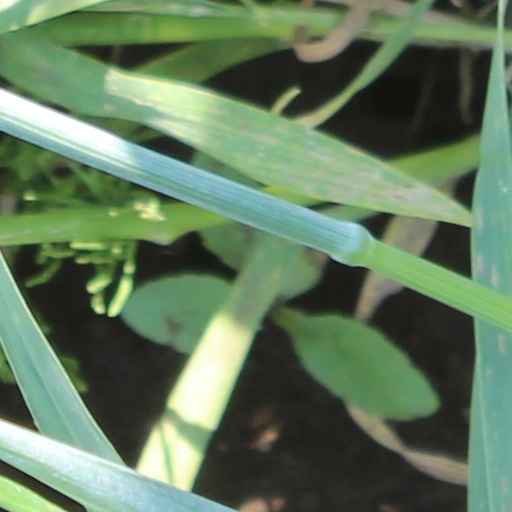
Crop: wheat